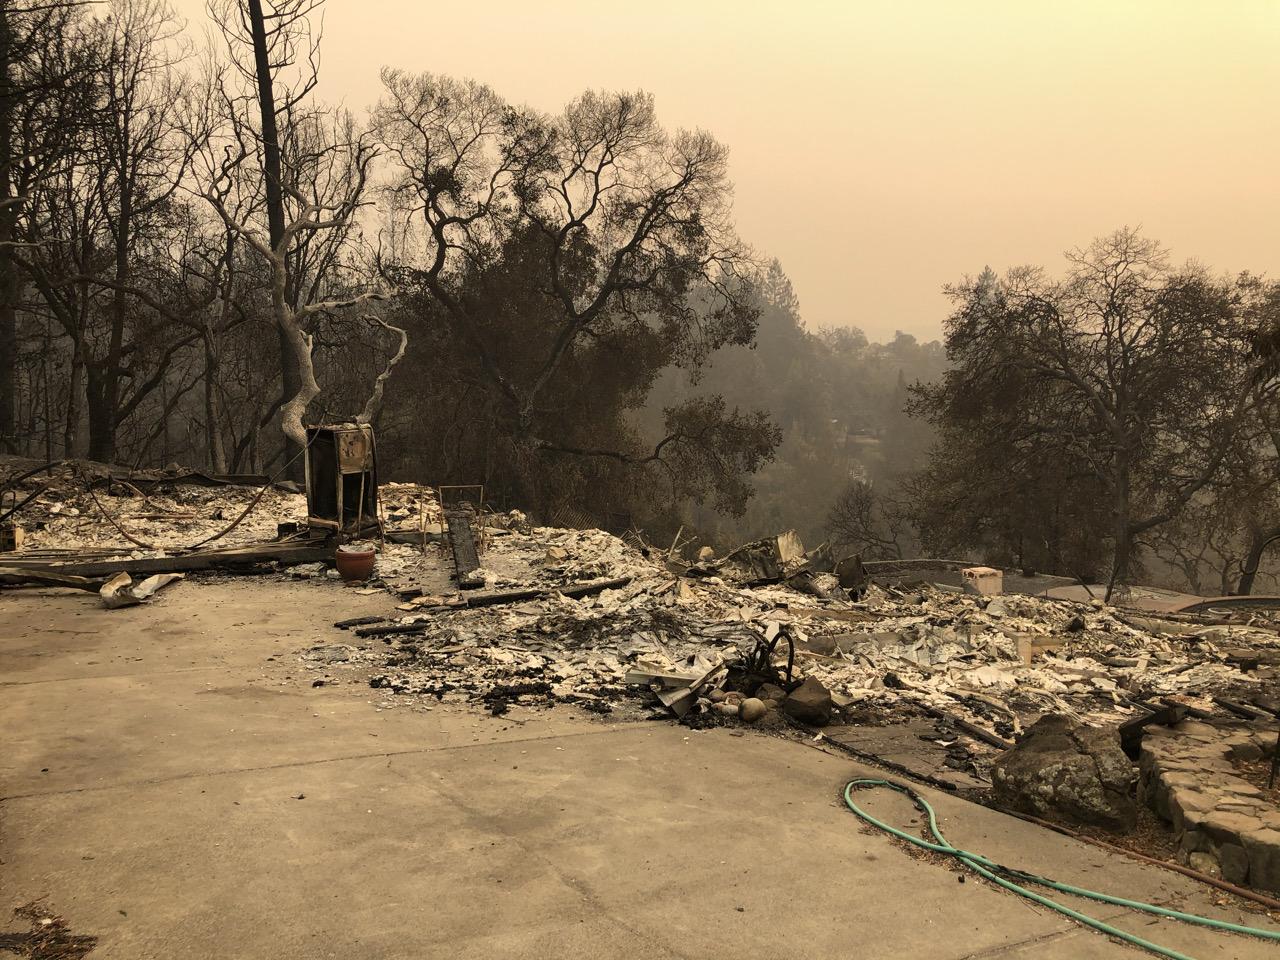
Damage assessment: destroyed